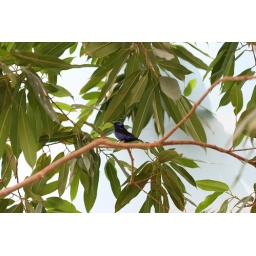
bird in butterfly haven